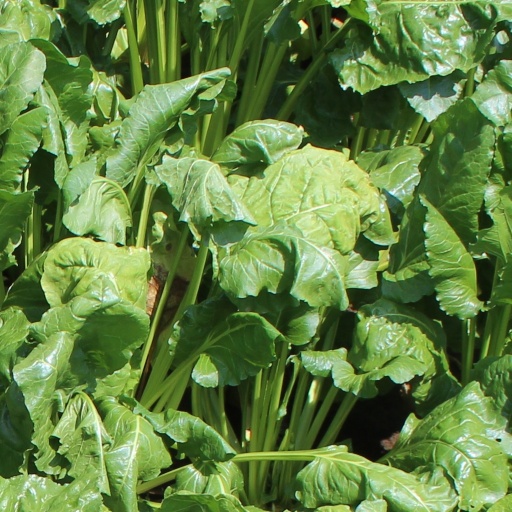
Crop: sugar beet